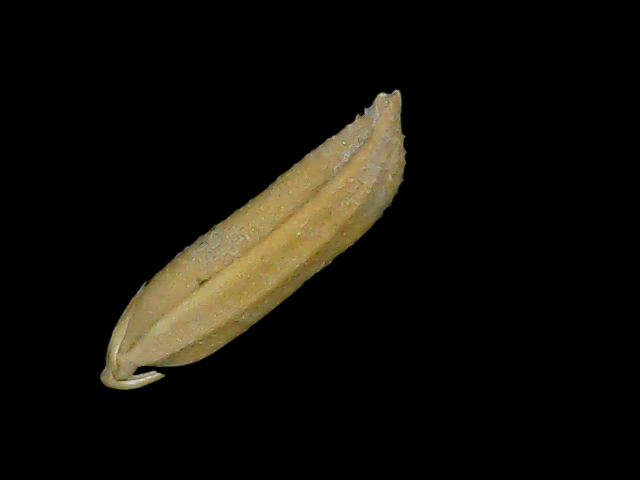
Rice variety: Bd85